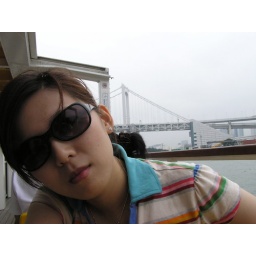
bridge over not so clear water